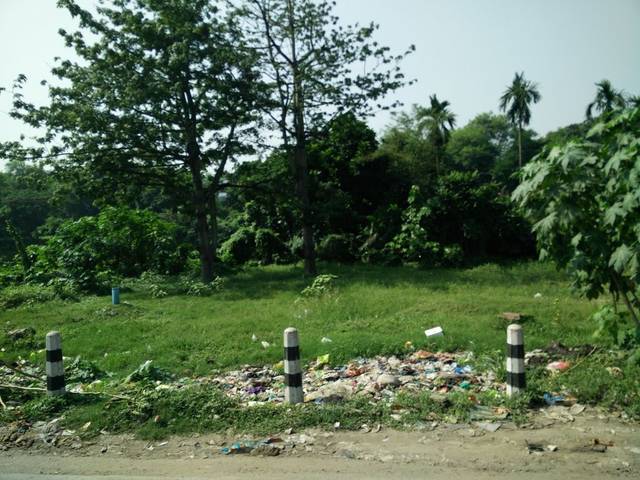
Region: India
Coordinates: 22.603, 88.42